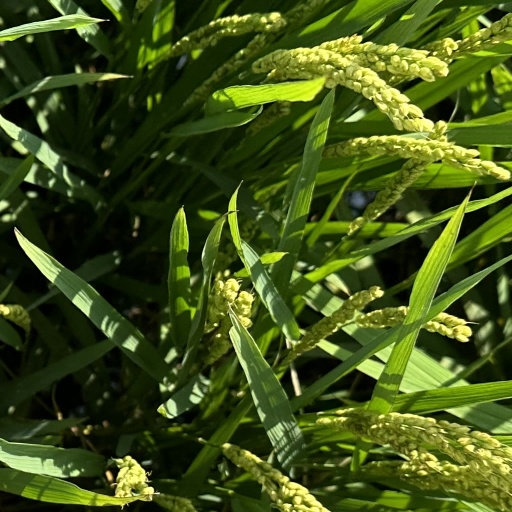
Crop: rice